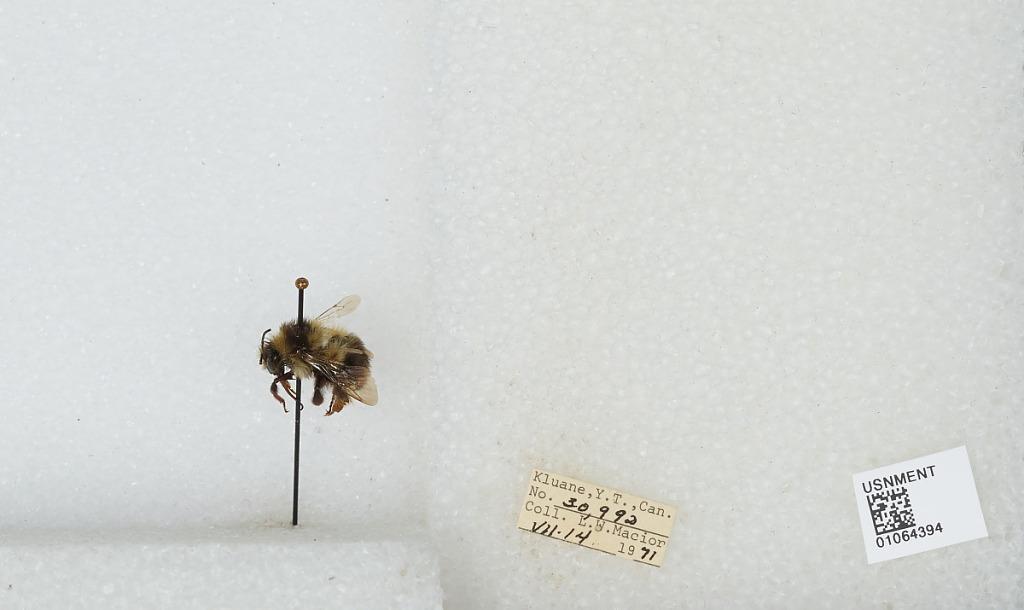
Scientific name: Bombus bifarius nearcticus
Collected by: L. Macior
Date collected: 1971-7-14
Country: Canada
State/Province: Yukon Territory
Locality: Kluane
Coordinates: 60.75, -139.5